Catholic Church in Sichuan

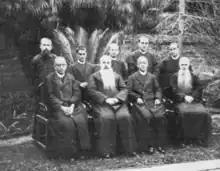
Spanish Redemptorist community in Chengdu, with Jacques-Victor-Marius Rouchouse, then the Apostolic Vicar of Chengtu

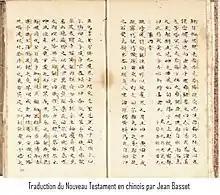
"Basset–Su Chinese New Testament", 18th century

In 1930, a Spanish Franciscan friar and artist arrived in Moxi (Mosimien), a small town located in Garzê, one of the three Tibetan regions of Western Sichuan. With the support of the Apostolic Vicar of Tatsienlu and his coadjutor , Oltra, the Father Guardian Plácido Albiero, a Canadian friar Bernabé Lafond and an Italian José Andreatta formed the founding community of a leper colony established near St. Anne's Church, known as St. Joseph's Home. There were dormitories for leper patients, a pharmacy and an infirmary. The installation of the first lepers was not easy, given their ignorance and the situation of marginalization and social aversion in which they lived. Nevertheless, by 1935, the missionaries already had a hundred patients.